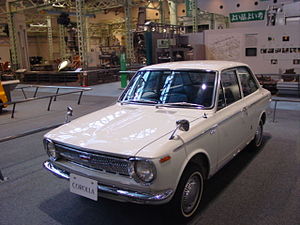
Toyota Corolla / Corolla (E10, 1966−1970)
Toyota Corolla
Toyota Corolla er modelbetegnelsen for en personbil i den lille mellemklasse, som siden 1966 er blevet fremstillet af det japanske Toyota Motor Corporation i flere forskellige udførelser.